Renegades of Sonora

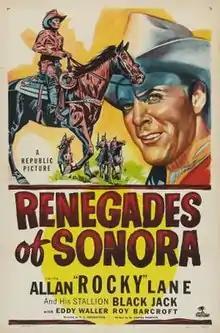
Theatrical release poster

Renegades of Sonora is a 1948 American Western film directed by R. G. Springsteen and written by M. Coates Webster. The film stars Allan Lane, Eddy Waller, Roy Barcroft, Frank Fenton, Mauritz Hugo and George J. Lewis. The film was released on November 24, 1948 by Republic Pictures.